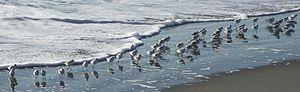
Le Bécasseau sanderling est une espèce d'oiseaux limicoles de la famille des Scolopacidae.